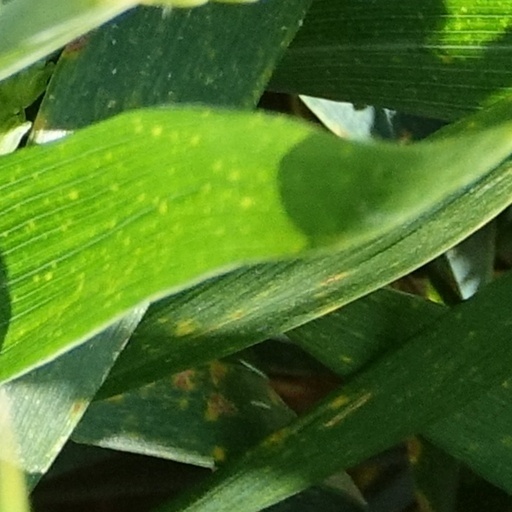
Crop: wheat